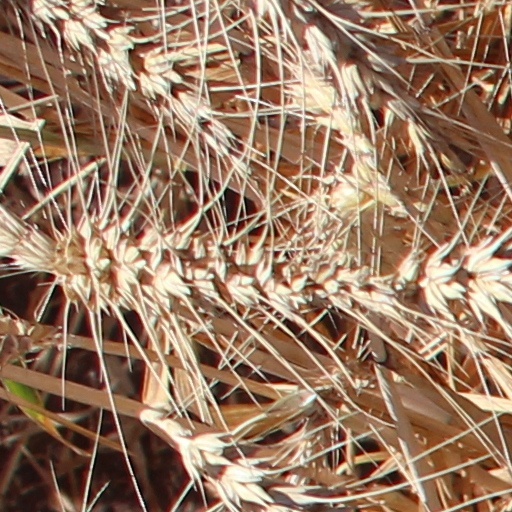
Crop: wheat